Elisha Mitchell

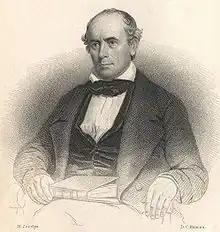
Portrait of Rev. Elisha Mitchell, 1858

Elisha Mitchell (August 19, 1793 – June 27, 1857) was an American educator, geologist and Presbyterian minister. His geological studies led to the identification of North Carolina's Mount Mitchell as the highest peak in the United States east of the Mississippi River.